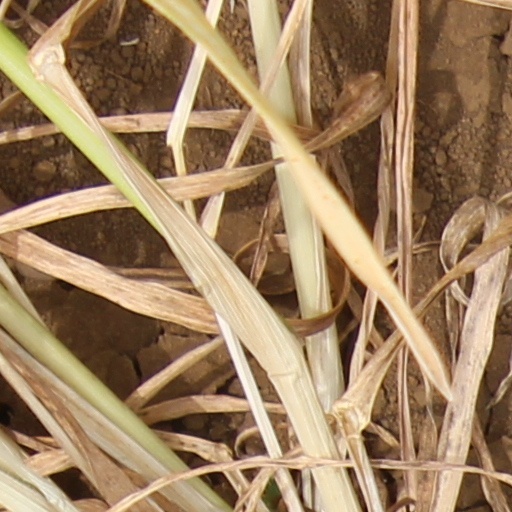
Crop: wheat